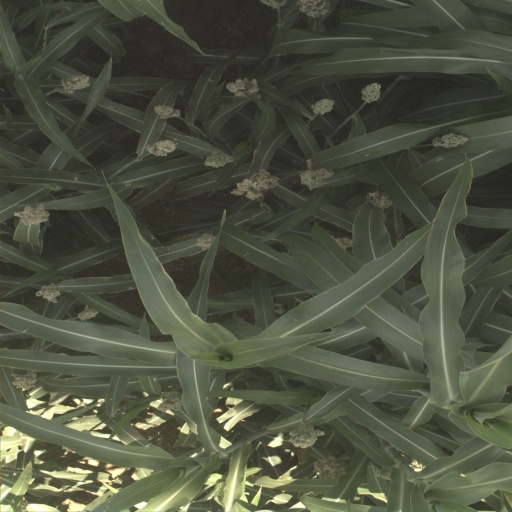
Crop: sorghum